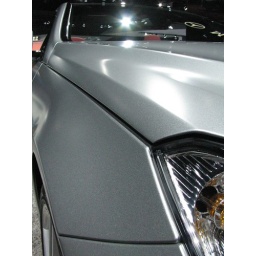
E-class convertible in satin silver. Mercedes was showcasing many cars with satin paint - georgeous.